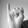
ASL letter: I